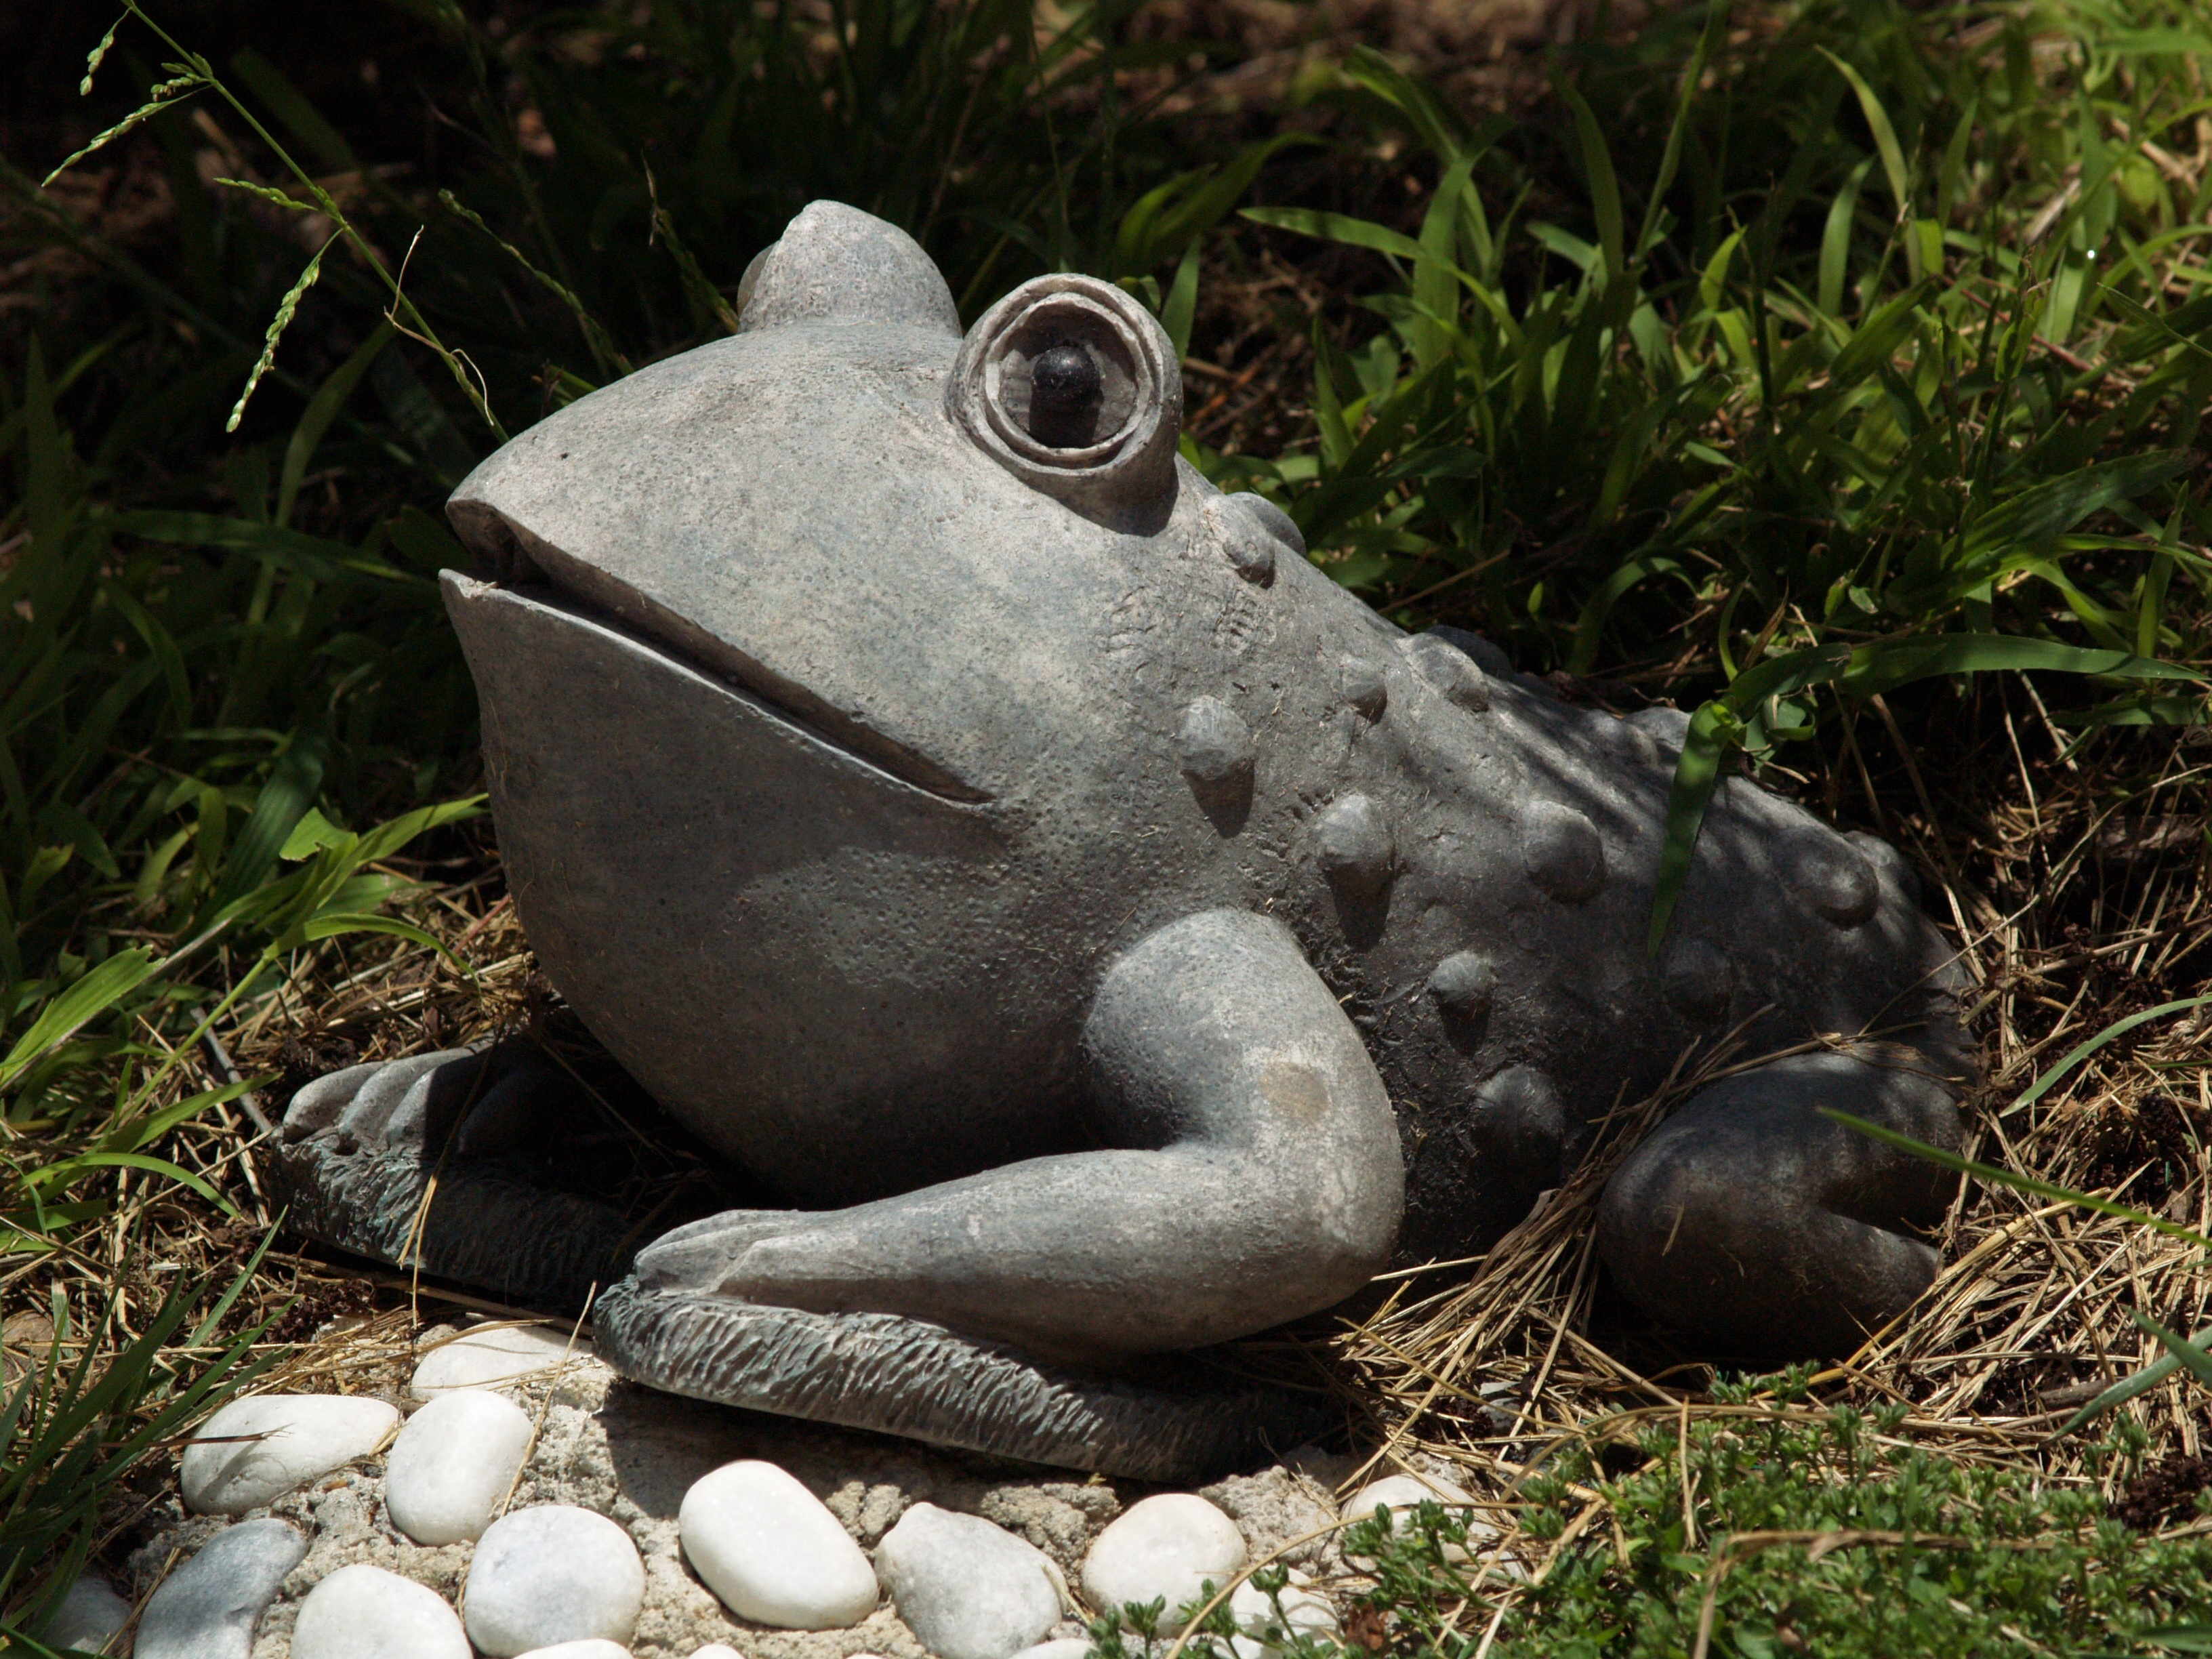
grass, rock, animal, stone, monument, wildlife, statue, frog, amphibian, garden, sculpture, art, figure, tortoise, water feature